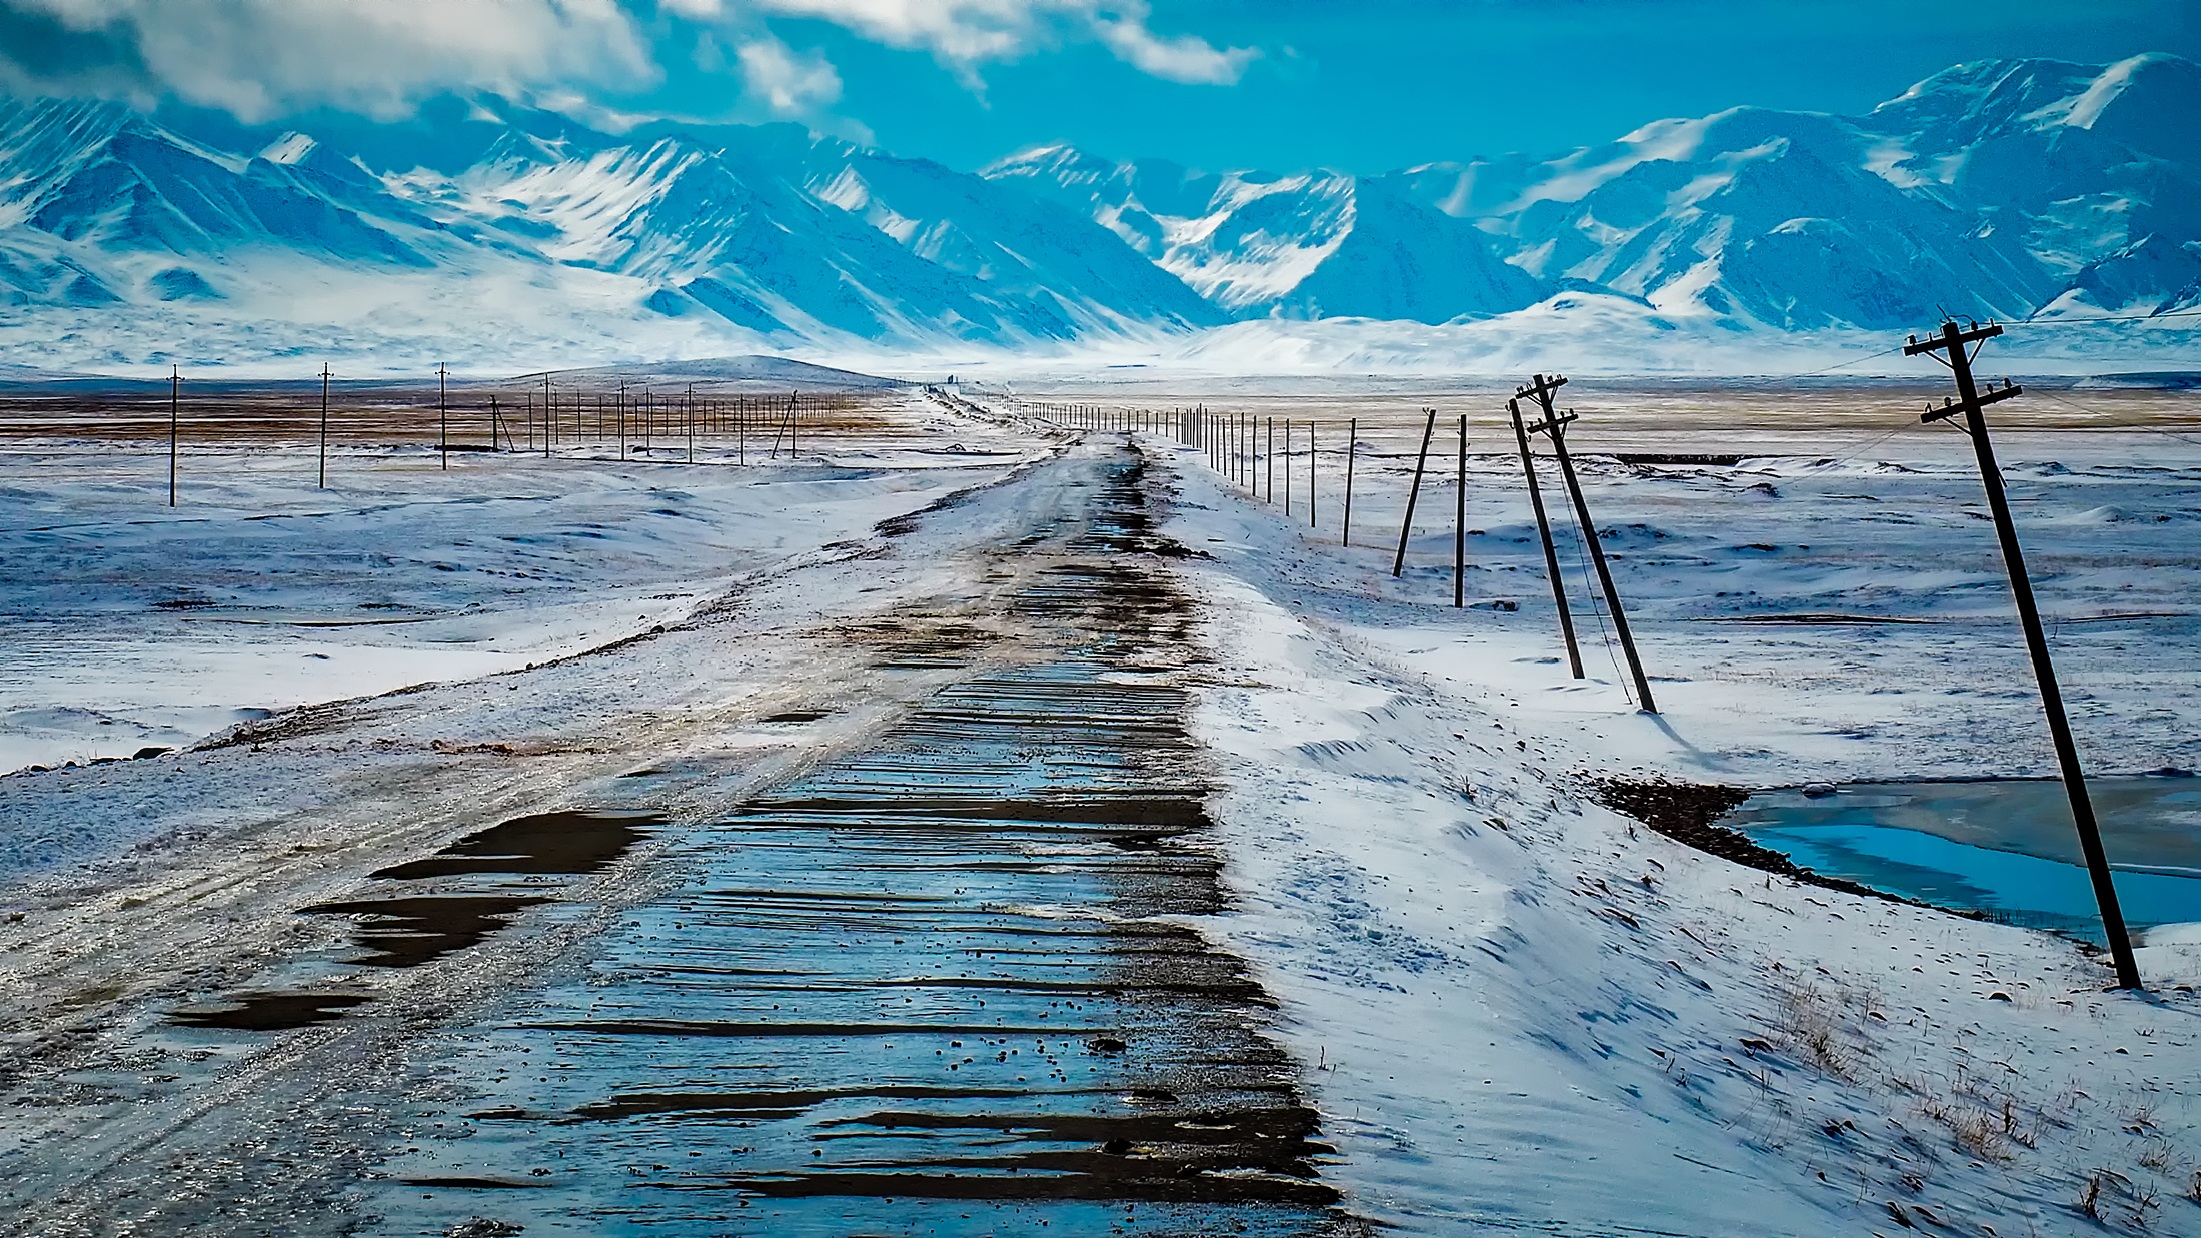
landscape, sea, coast, ocean, horizon, mountain, snow, cold, winter, road, shore, wave, ice, reflection, lagoon, arctic, mountains, habitat, natural environment, wind wave